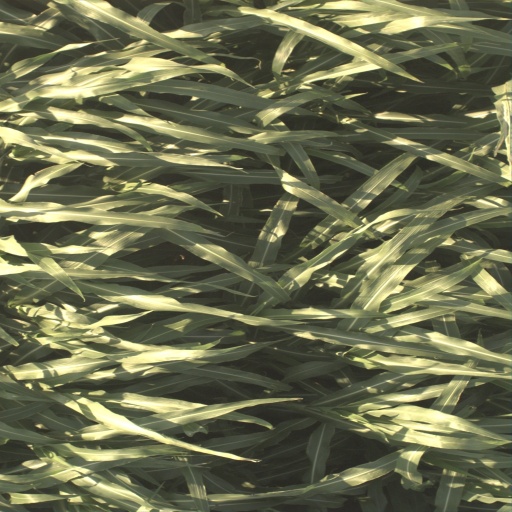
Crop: sorghum